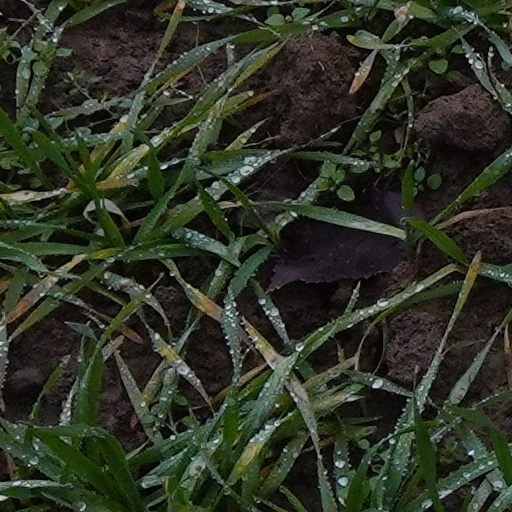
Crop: wheat